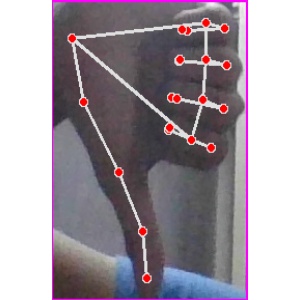
अक्षर: फ